Essequibo River

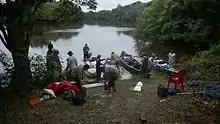
Leaving Gunns to the unexplored wilderness

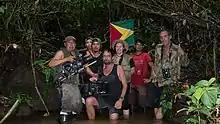
The Expedition team at the source of Sipu river

A Guyanese-German expedition in Guyana in April and May 2013 followed the course of the Sipu River to detect the still unknown headwaters of the Essequibo. It was sponsored by the French-German TV Company ARTE and was organized by Duane De Freitas (Rupununi Trails) and the film production team of Marion Pöllmann and Rainer Bergomaz (Blue Paw Artists). The responsible scientist for remote sensing, geodesy and mapping was Prof. Dr. Martin Oczipka from the University of Applied Sciences Dresden (HTW Dresden). The expedition was only realizable with the support of the Guyanese government and the indigenous tribe of Wai-Wai-Amerindian settling in the very south of Guyana.